Hexenuronic acid

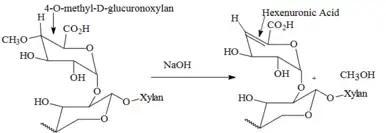
Break down of 4-O-methyl-D-glucuronoxylan into HexA

Hexenuronic acid decreases a wood's kappa number, which is a measure of bleachability of wood pulp, by 3-7. It readily reacts with common wood pulp bleaching agents like ozone, peracetic acid, and chlorine dioxide. Consequently, research has focused on ways to break down hexenuronic acid prior to bleaching to decrease dangerous waste products and costs.